The King's Stamp

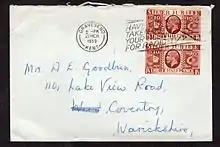
Silver Jubilee 1.5d x 2 on cover 1959 Gravesend Kent

The King's Stamp is a 1935 short film produced by Alberto Cavalcanti under the auspices of the GPO Film Unit and directed by William Coldstream.